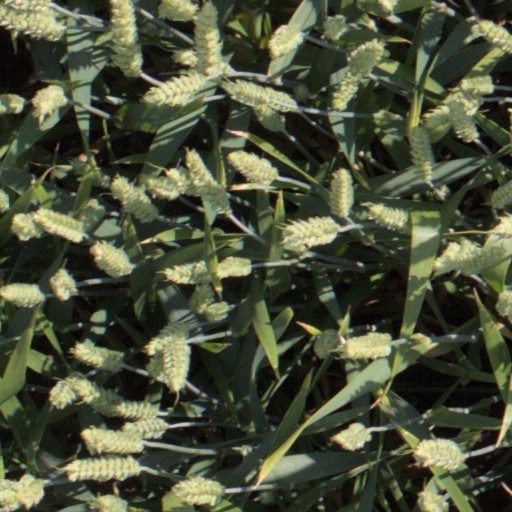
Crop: wheat